Johny Pitts

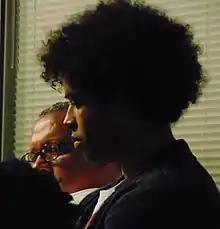
Pitts on the 2016 Breaking Ground Black British Writers US tour.

Johny Pitts is an English television presenter, writer and photographer born in Firth Park, Sheffield in 1987.